Mezcala Bridge

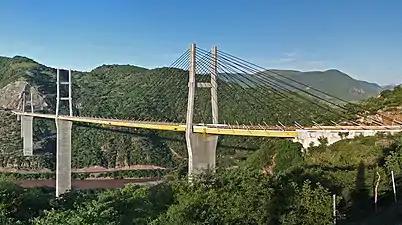

The Mezcala Bridge (also known as the Mezcala-Solidaridad Bridge), is a cable-stayed bridge located in the state of Guerrero on Highway 95D in Mexico. It spans the Balsas River (known locally as the Mezcala River) close to the western Pacific coast of the country. This bridge, with a total length of and six uneven spans completed in 1993, has been in service since 1994 as a toll bridge.